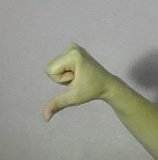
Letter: waw